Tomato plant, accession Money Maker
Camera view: vertical (180 deg); turntable rotation: 150 degrees
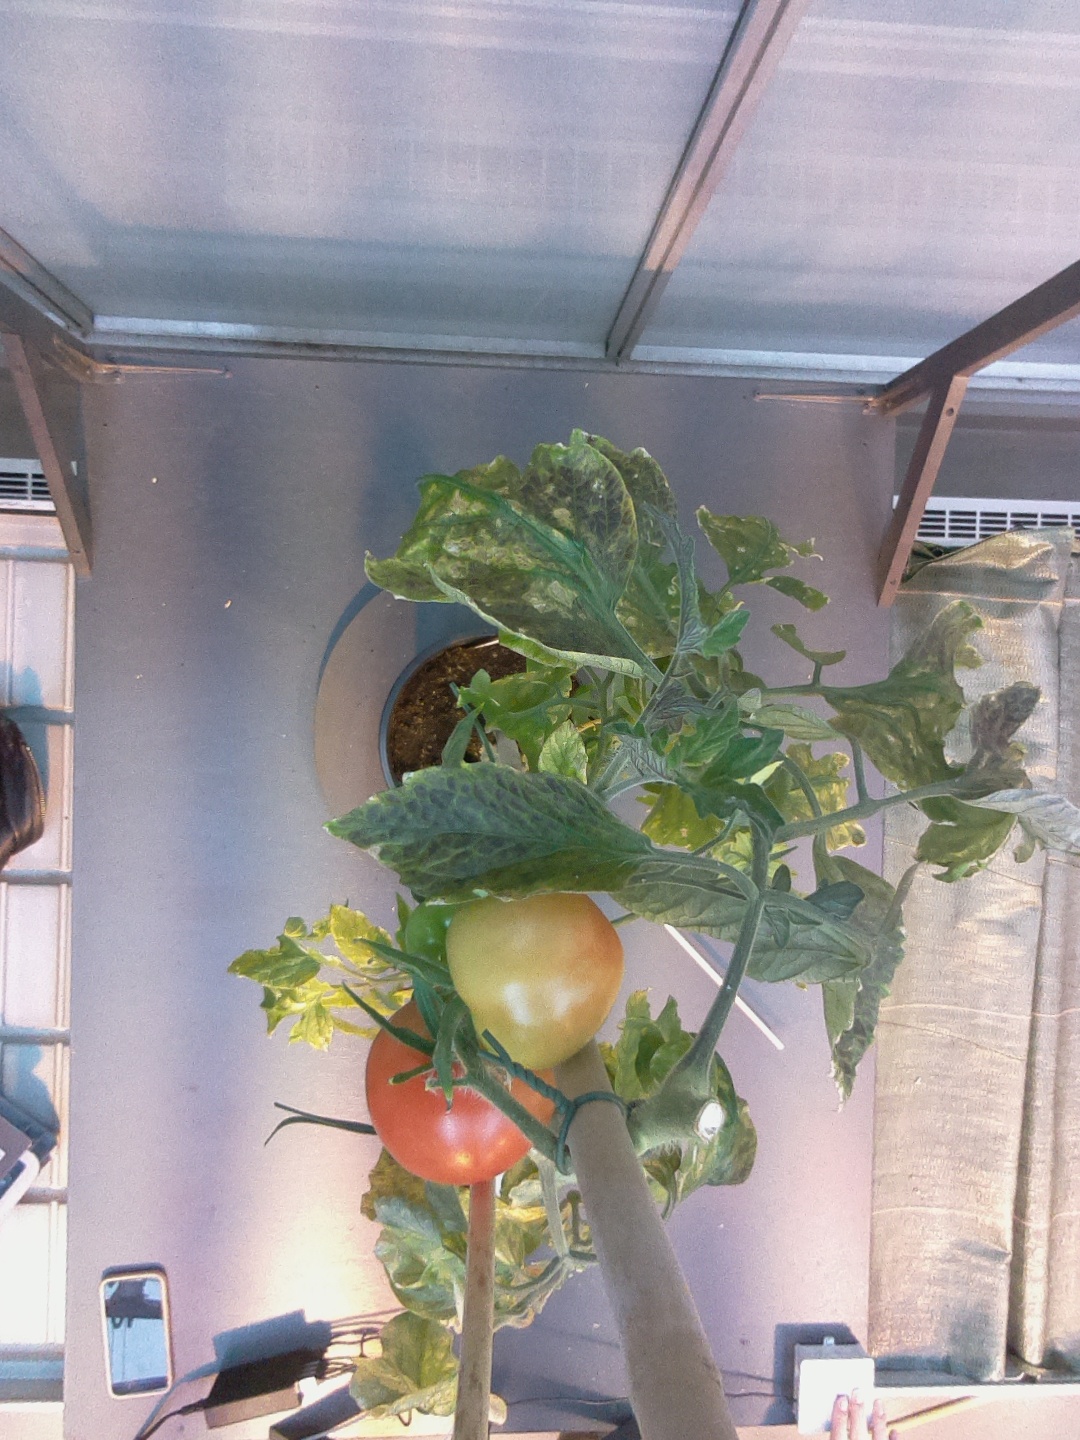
BBCH growth stage 80: fruits start showing typical ripe color (orange -> red)